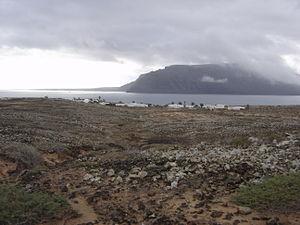
Vue sur le hameau de Pedro Barba (île de la Graciosa) - en arrière-plan, l'île de Lanzarote